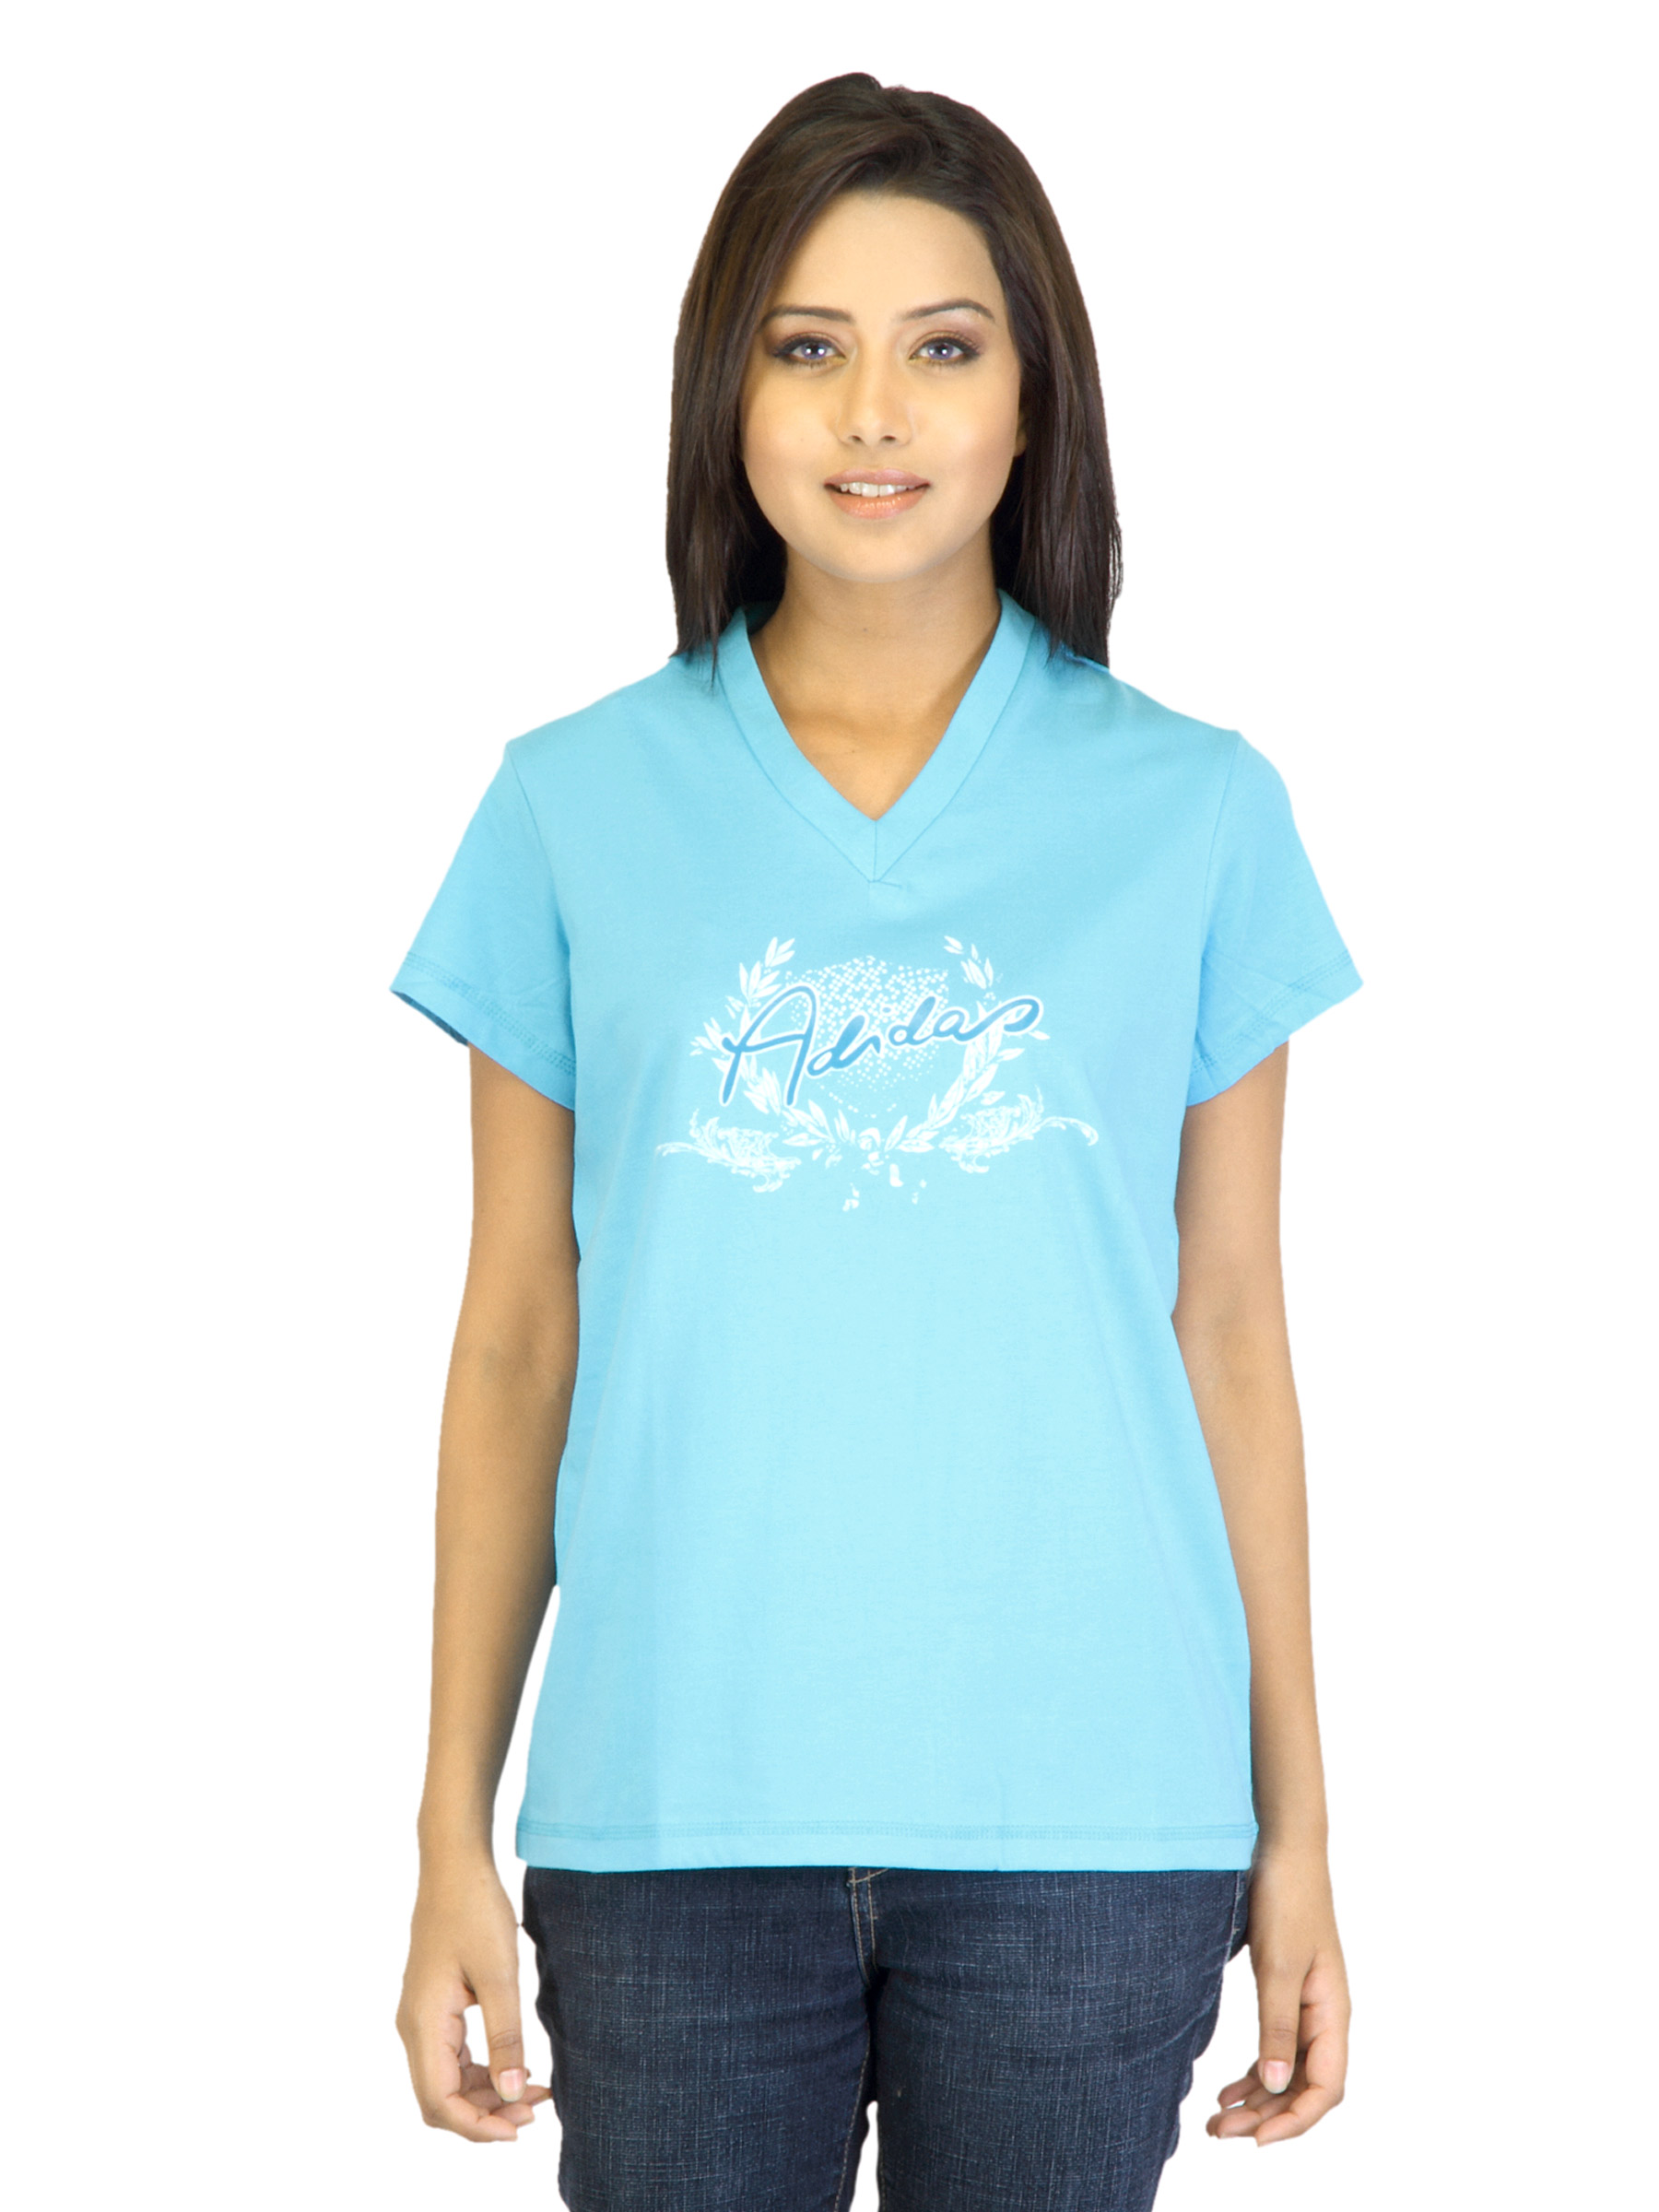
ADIDAS Women Printed Blue T-shirt
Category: Apparel / Topwear / Tshirts
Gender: Women
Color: Blue
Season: Fall 2011
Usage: Casual